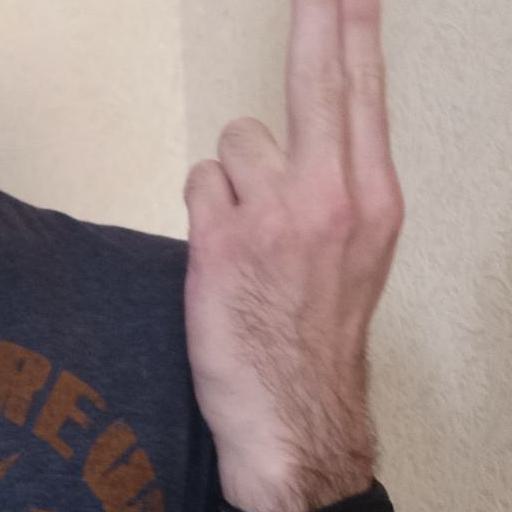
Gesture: two_up_inverted